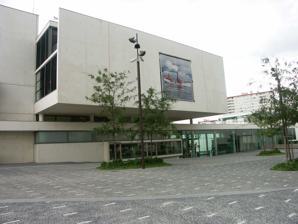
Building: Musée d'Art Contemporain du Val-de-Marne
Country: France
Year built: 2005
Art museum in Vitry-sur-Seine, France Vitry - Musee d'art contemporain 00 The Musée d'Art Contemporain du Val-de-Marne , nicknamed MAC/VAL , is a museum of contemporary art located in the Place de la Libération in Vitry-sur-Seine , Val-de-Marne , a suburb of Paris , France . It is open daily except Mondays; an admission fee is charged. The museum opened in 2005, and is dedicated to works of art from the 1950s to the present. Its building, designed by architect Jacques Ripault, encompasses a total of 13,000 m² floor space (including 2600 m² for permanent exhibitions, 1350 m² for temporary shows, 480 m² for its research center, and 700 m² for storerooms and workshops). It also contains an auditorium and cinema of 150 seats, and is set within 10,000 m² of public garden. Today the museum contains over a thousand works of artists active in France, including Martine Aballéa , Arman , Valérie Belin , Daniel Buren , Claude Closky , Delphine Coindet , Eugène Dodeigne , Erró , Hans Hartung , Pierre Huyghe , Véronique Joumard , Valérie Jouve , Bertrand Lamarche , Julio Le Parc , Annette Messager , François Morellet , Marylène Negro , Orlan , Bruno Perramant , Dominique Petitgand , Françoise Pétrovitch , Philippe Ramette , Judit Reigl , Pierre Soulages , Jean Tinguely , and Jean-Luc Vilmouth . See also List of museums in Paris References